Red Firecracker, Green Firecracker

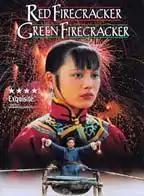

Red Firecracker, Green Firecracker is a 1994 film directed by He Ping and starring Ning Jing, Wu Gang, Zhao Xiaorui, Gao Yang, Xu Zhengyun and Zhao Liang.